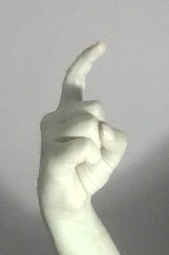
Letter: ra